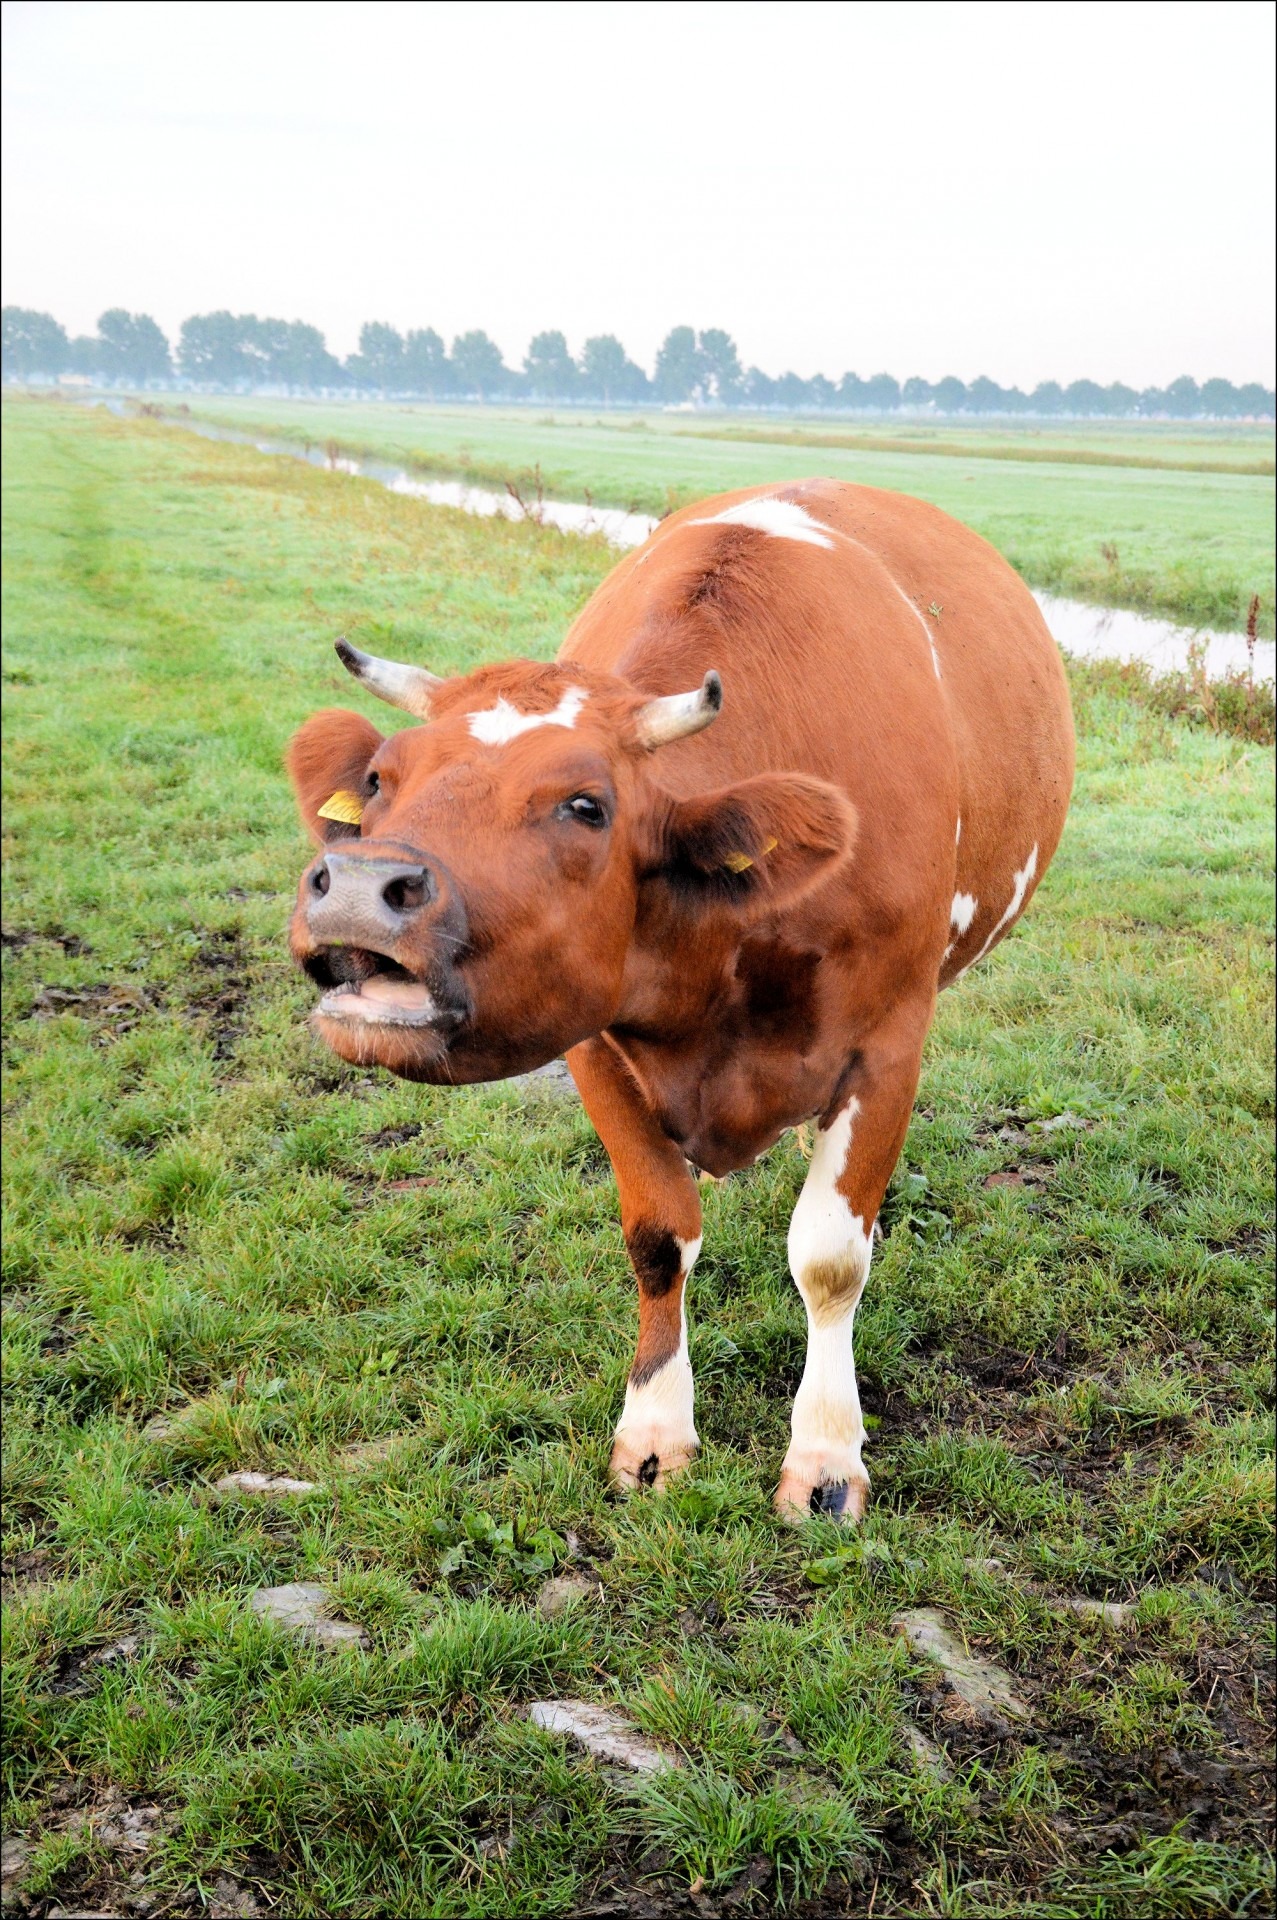
grass, outdoor, farm, meadow, rural, cattle, pasture, grazing, livestock, ranch, mammal, farmland, cows, mare, domestic, bulls, domestic animals, farm animals, dairy cow, cattle like mammal, horse like mammal